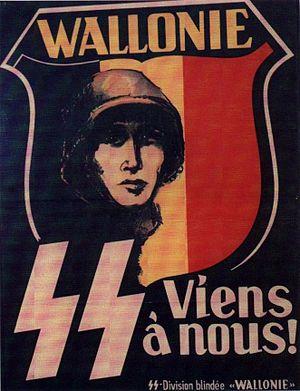
14 janvier : depuis Londres, l'animateur de Radio Belgique, Victor de Laveleye, demande à tous les Belges de choisir la lettre « V » comme signe de ralliement :
L'histoire de la Belgique pendant la Seconde Guerre mondiale est la période de l'histoire de la Belgique se déroulant entre l'invasion de la Belgique en mai 1940 et sa libération entre fin 1944 et début 1945.
L’histoire de la Belgique de 1914 à 1945 est principalement marquée par les deux guerres mondiales.
La 28ᵉ division SS « Wallonien » ou 28ᵉ division SS « Wallonie » ou division « Wallonie » ou encore la légion Wallonie est l'une des 38 divisions de la Waffen-SS durant la Seconde Guerre mondiale, composée de volontaires belges francophones issus du rexisme.
Léon Degrelle, né le 15 juin 1906 à Bouillon et mort le 31 mars 1994 à Malaga, était un journaliste, écrivain, et directeur de presse engagé dans la mouvance catholique belge. Il entama ensuite une carrière politique, en fondant le mouvement Rex, au départ parti nationaliste proche des milieux catholiques, qui devint rapidement un parti fasciste, puis durant la Seconde Guerre mondiale, se rapprocha du national-socialisme, pour finir dans la collaboration avec l'occupant allemand. Combattant sur le front de l'Est avec la 28ᵉ division SS Wallonie, il termina la guerre en tant que SS-Sturmbannführer et Volksführer der Wallonen. Exilé en Espagne en 1945 et naturalisé en 1954, il y vécut près de cinquante années en construisant sa propre légende et s'érigeant comme un ardent défenseur du nazisme et des thèses négationnistes. Il s'imposa comme une référence de l'extrême droite.